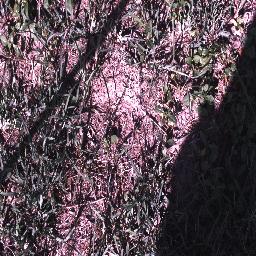
Label: negative